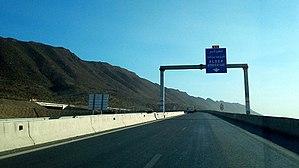
Autoroute Béjaia - Ahnif en Algérie
La pénétrante de Béjaïa est une autoroute de 100 km, en construction en Algérie.